Lairmont Manor

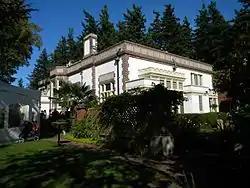

Lairmont Manor, also known as the Larrabee House, is a 1914 Italian Renaissance style home located in Bellingham, Washington. It was designed by Carl Gould, who is most known for designing the main library at the University of Washington. The home was built for C. X. Larrabee, who wanted one of the finest homes in the northwest, but he died before its completion. Currently, the home is used for weddings and other special occasions.